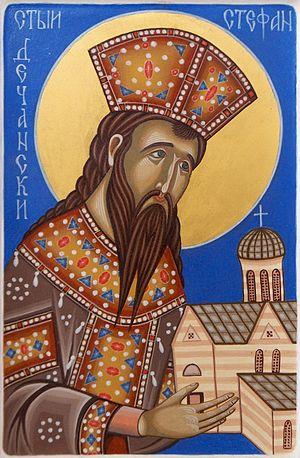
Stefan Uroš III Dečanski Nemanjic, en serbe cyrillique Стефан Урош III Дечански Немањић français: Étienne Decanski, roi de Serbie de 1321 à 1331, souverain serbe de la dynastie des Nemanjić, fils du roi Milutin, et saint de l’Église orthodoxe.